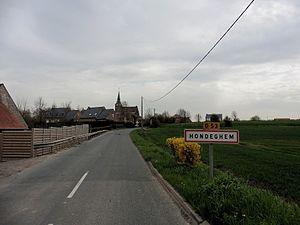
City limit sur la D53 de Hondeghem Nord, France
Hondeghem est une commune française, située dans le département du Nord en région Hauts-de-France.